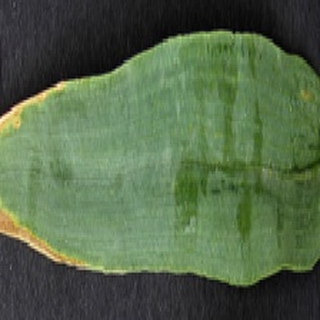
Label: healthy_wheat